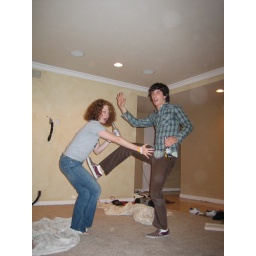
i swear we're not standing in front of a green screen, but we should be